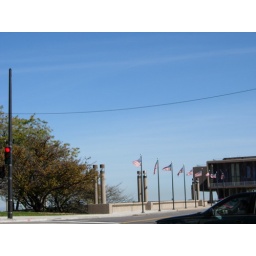
I think a war museum building by the park on the water front